Acadian art

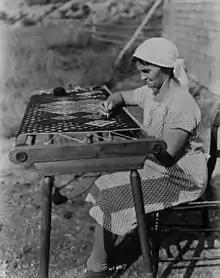
Acadian lady making a rug, 1938.

The empremier period, that is, the period of Acadian history before 1755, has few artists whose work has survived to the present day, and no professional organizations. Marc Lescarbot, however, produced the first literary texts in North America in 1606. Visitors such as Biard, Chrestien Le Clercq, Denys, Dièreville, Maillard and Bourg went on to write about the geography, flora and fauna of Acadia. Religious figures such as Abbé Saint-Vallier wrote about religious and economic conditions. The slow pace of population growth and Acadia's strategic location, which led to numerous wars, explain why the number of texts produced in Acadia is not comparable to that of Canada or France.